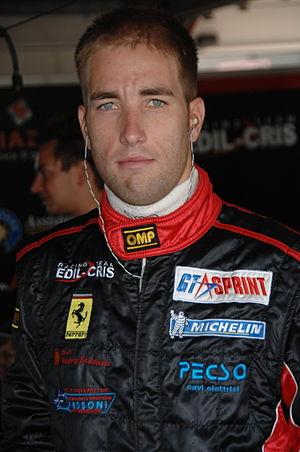
Miguel Pedro Caetano Ramos, né le 28 octobre 1984 à Mantoue, est un pilote automobile italien. Il a participé durant sa carrière aux 24 Heures du Mans en 2015 ainsi qu'au championnat du monde FIA GT1.